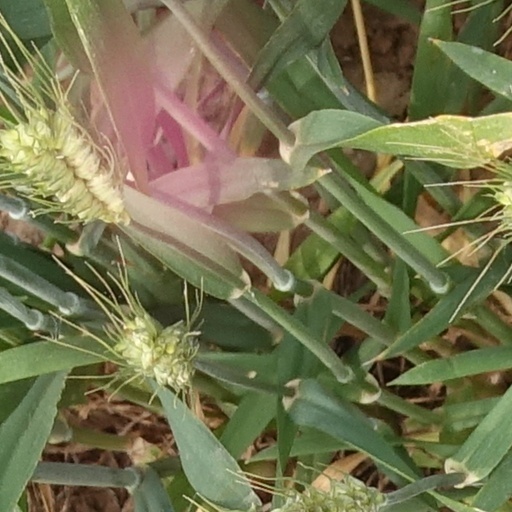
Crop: wheat